Snowdon Mountain Railway

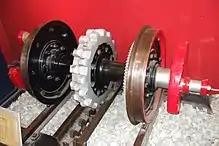
Pinion wheel (centre), running wheels (outside), automatic brake gear (right), rack and gripper rail (centre bottom)

The line is built to 800 mm gauge ( gauge), a gauge it has in common with several rack railways in Switzerland. The rails are fastened to steel sleepers. The line uses the Abt rack system devised by Roman Abt, a Swiss locomotive engineer. The system comprises a length of toothed rail (the "rack") between the running rails which meshes with a toothed wheel (the "pinion") mounted on each rail vehicle's driving axle. These pinions provide all the traction and braking effort, and the vehicle's wheels are free to revolve on the drive axles and serve only for support and guidance.